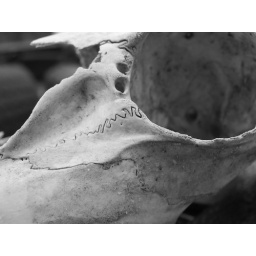
skull near forked river mountain